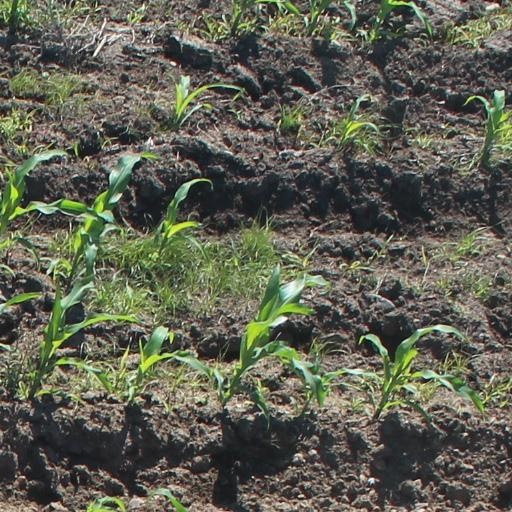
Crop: maize; corn